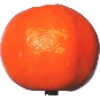
Label: clementine